Take Off Your Pants and Jacket

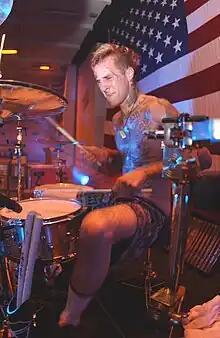
In the aftermath of 9/11, Barker performed with a red, white, and blue drum kit.

"Take Off" was a marquee rock release of the season, alongside acts like Staind and Tool; writer Jim DeRogatis of the "Chicago Sun-Times" viewed it an "unlikely modern-rock radio blockbuster in an era otherwise dominated by vapid nu-metal." Like many high profile releases of the era, "Take Off Your Pants and Jacket" was leaked on the Internet prior to release. The album's leak is mentioned in the book "How Music Got Free", which profiles the warez group Rabid Neurosis, as well as the North Carolina CD manufacturing facility from which the album leaked. Steven Hyden, in a piece for Uproxx, recounts its leak in the context of record company greed, opining that ""Take Off Your Pants And Jacket" is a particularly apt signifier of this unceremonious crash-and-burn climax to a depraved and decadent time."